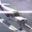
Label: airplane